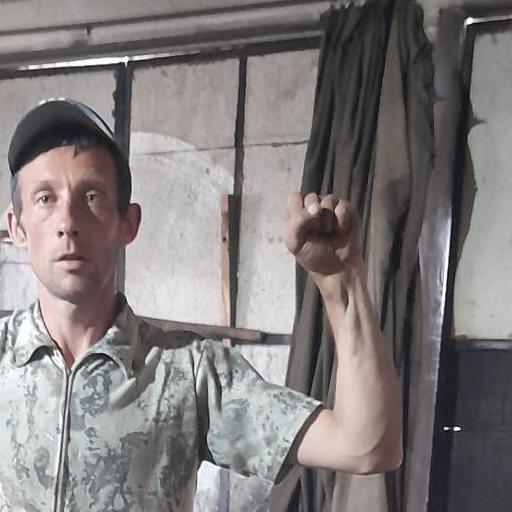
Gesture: fist